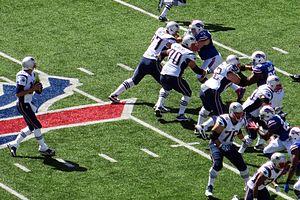
Tom Brady dans la poche contre les Bills de Buffalo le 8 septembre 2013.
Tom Brady est un joueur américain de football américain né le 3 août 1977 à San Mateo en Californie. Il évolue au poste de quarterback pour les Patriots de la Nouvelle-Angleterre depuis que la franchise l'a sélectionné avec le 199ᵉ choix du sixième tour de la draft 2000. Avec six Super Bowls remportés, il est le joueur le plus titré de l'histoire de la National Football League.
Thomas Edward Patrick Brady, Jr., dit Tom Brady, né le 3 août 1977 à San Mateo en Californie, est un joueur américain de football américain évoluant au poste de quarterback pour les Buccaneers de Tampa Bay. Avec six Super Bowls remportés, il est le joueur le plus titré de l'histoire de la National Football League.